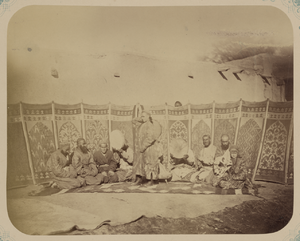
Cette photographie est extraite de la partie ethnographique de l'Album du Turkestan, étude visuelle complète de l'Asie centrale entreprise après que l'Empire russe prit le contrôle de la région dans les années
Le bacha bazi, ou batcha bazi, également connu sous le nom de baccha ou bača beriš, est une sorte d'esclavage sexuel, sous la forme de prostitution de garçons pré-pubères et d'adolescents vendus à des hommes riches ou puissants et le plus souvent mariés pour servir de danseurs au cours de spectacles offerts à leurs affidés, ou dansant à des cérémonies de mariage, les hommes étant toujours strictement séparés des femmes qui se trouvent dans d'autres salles. Ces garçons doivent également assouvir les besoins sexuels de leur maître. Cette coutume prospère en Afghanistan, où de nombreux hommes en possèdent comme symbole de leur statut social. Certains des adolescents concernés déclarent avoir des relations sexuelles forcées. Les autorités tentent de réprimer cette pratique, mais beaucoup doutent que ces efforts soient efficaces, car la plupart des hommes pratiquant le bacha bazi sont puissants, bien armés, et sont même parfois d'anciens commandants.